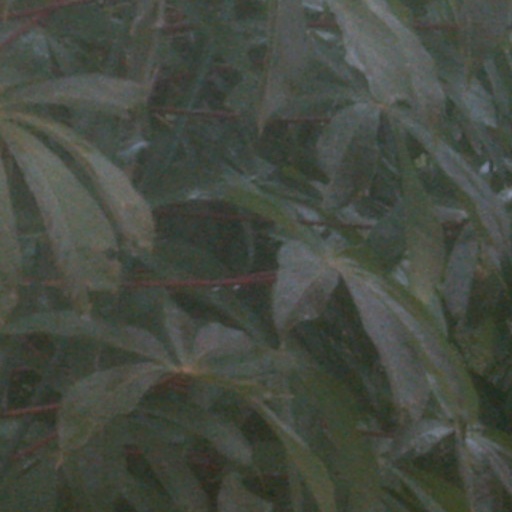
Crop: cassava